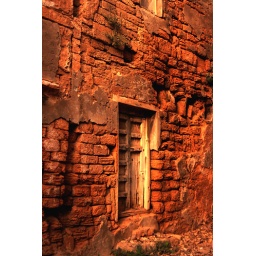
door in wall